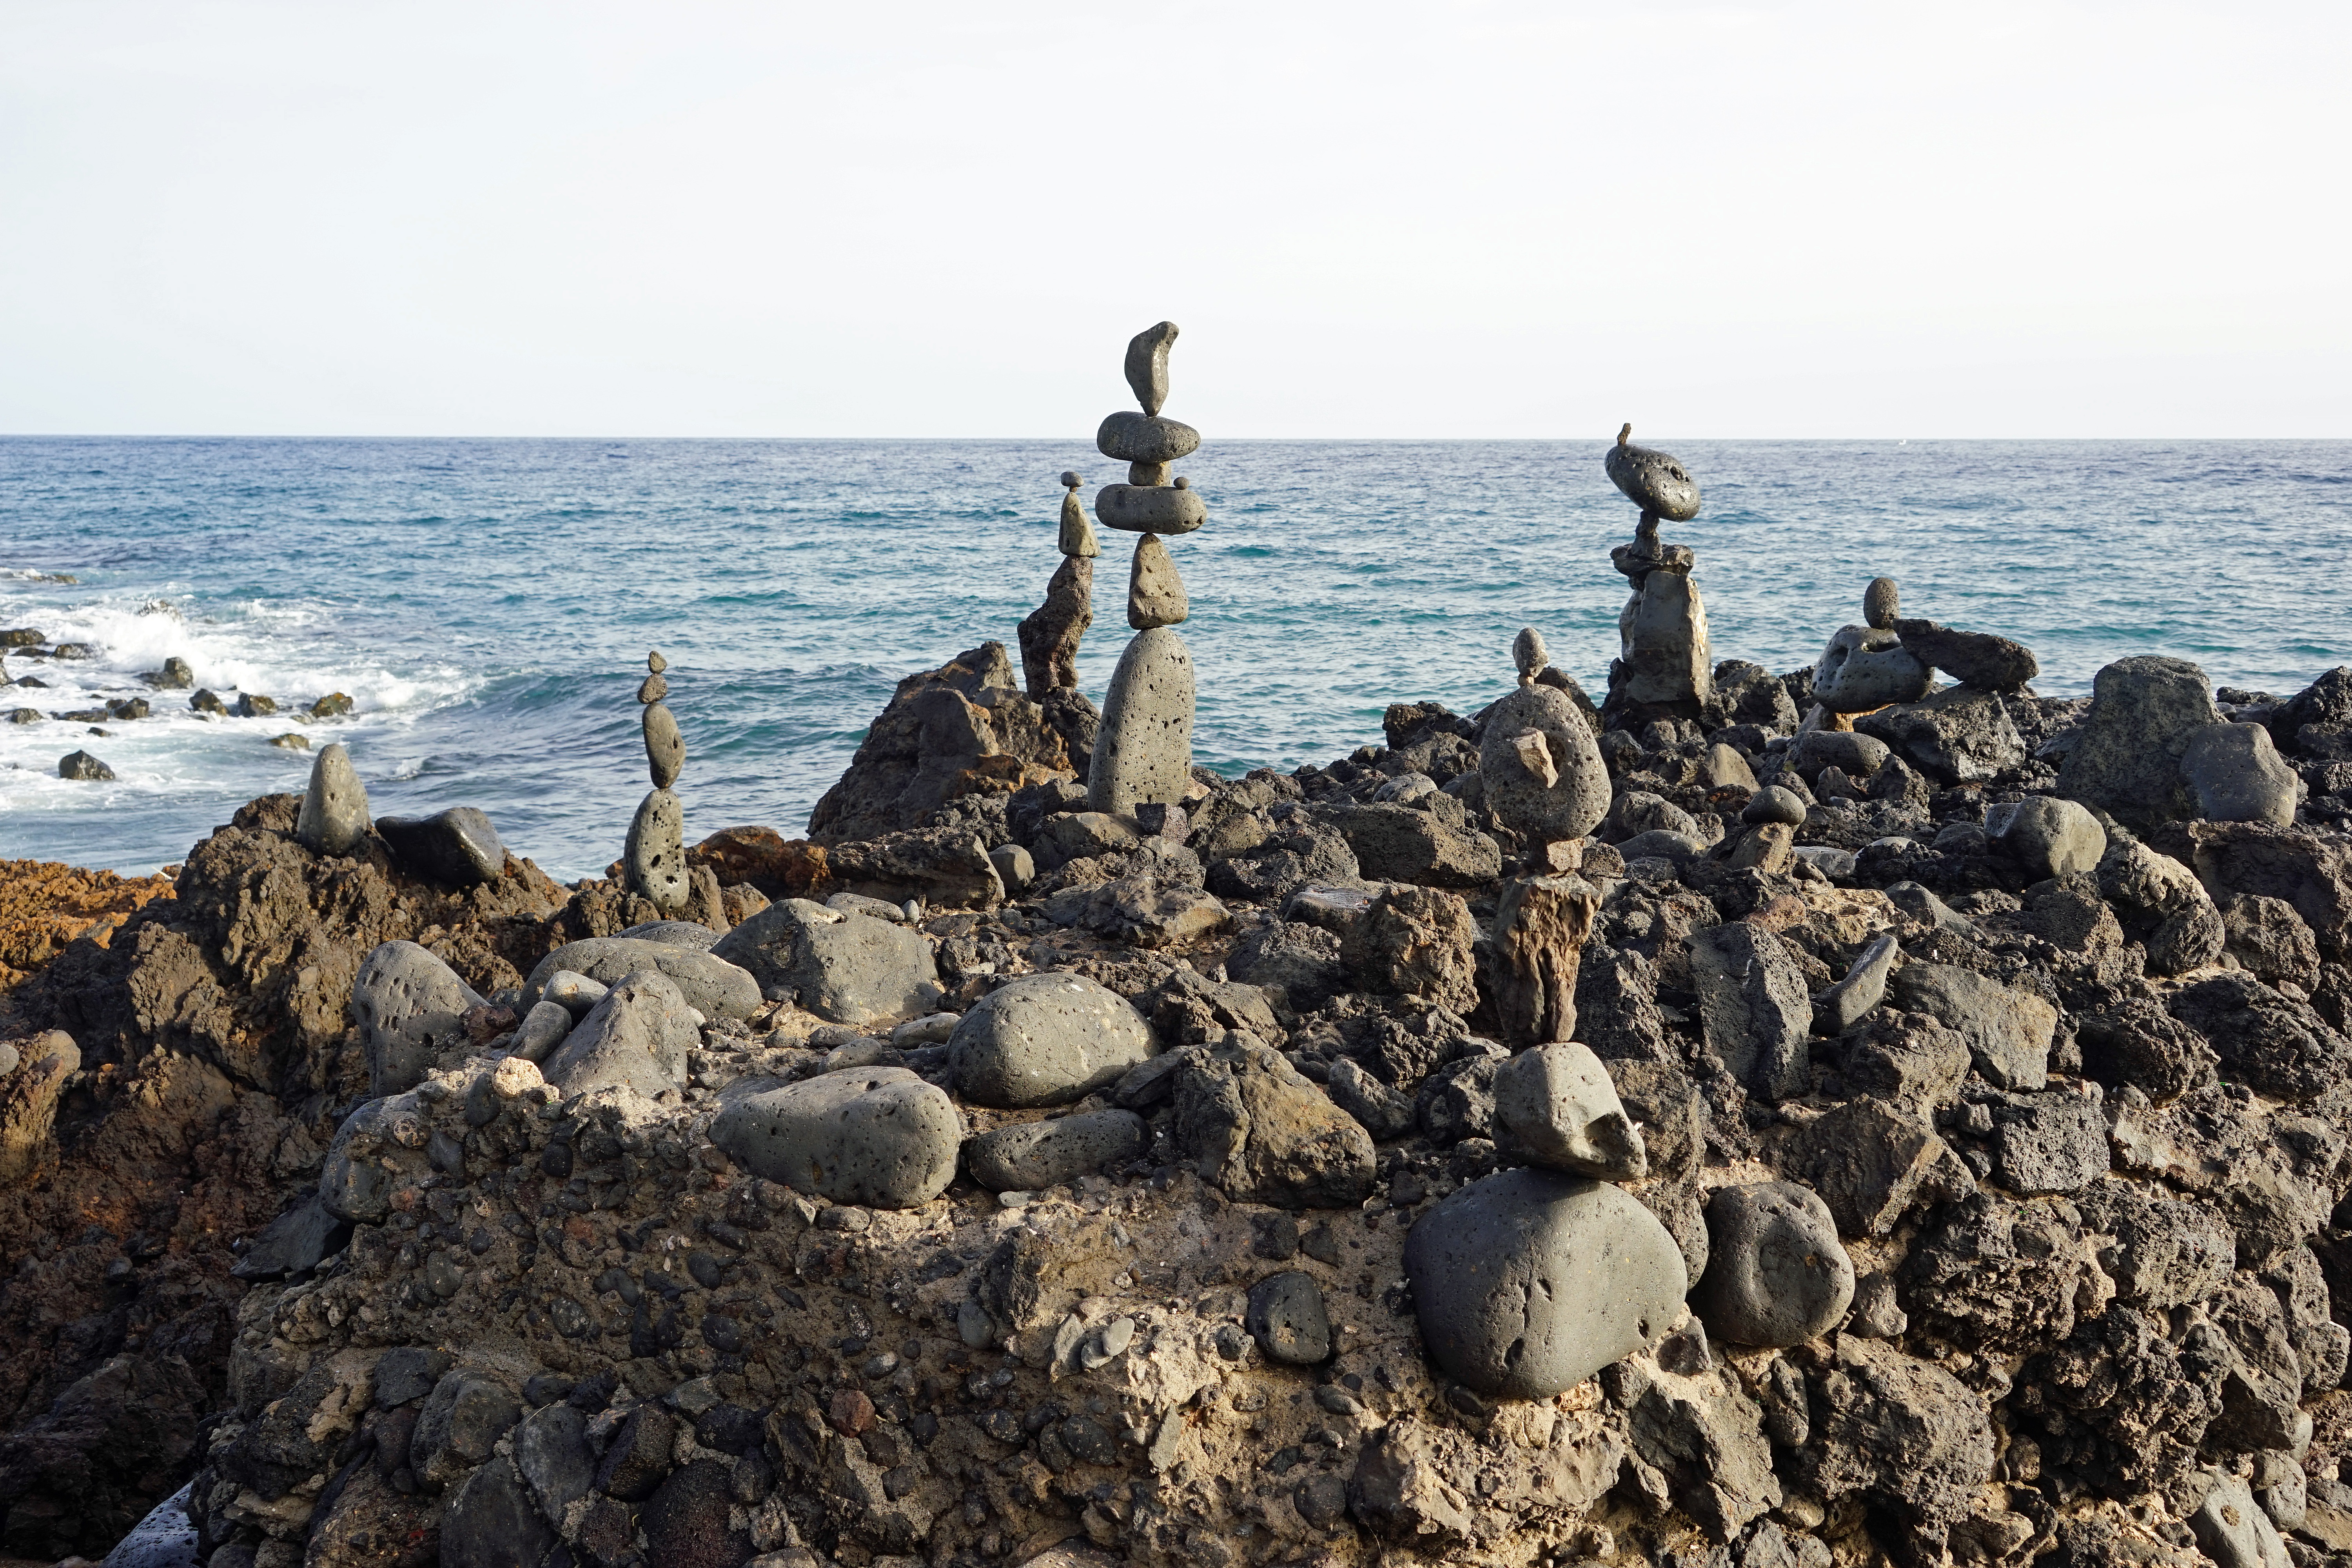
beach, sea, coast, rock, ocean, shore, cliff, bay, terrain, material, geology, rocky coast, breakwater, cape, lanzarote, puerto del carmen, stone sculptures